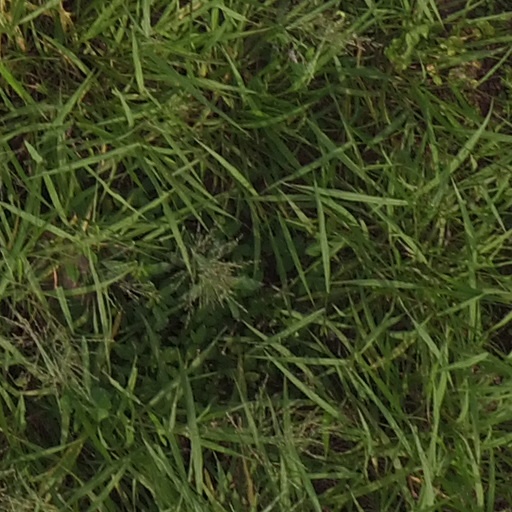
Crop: maize; corn